Millgrove Township, Steuben County, Indiana

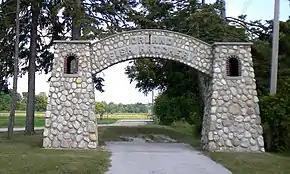
The Fawn River State Fish Hatchery, on the National Register of Historic Places, is located a mile north of Orland.

Millgrove Township is one of twelve townships in Steuben County, Indiana, United States. As of the 2020 census, its population was 1,619, up from 1,577 at 2010, and it contained 960 housing units.